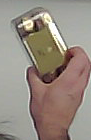
Product: rocher_chocolate